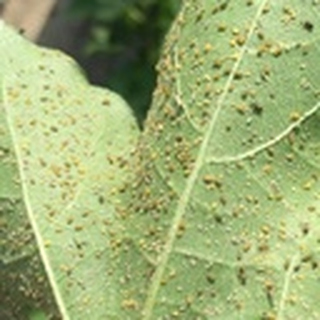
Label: cotton_aphids